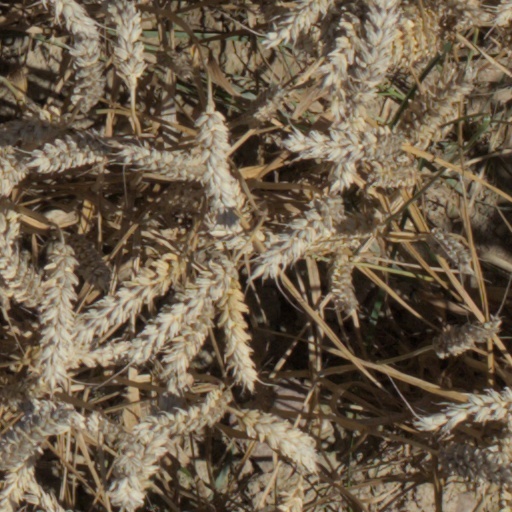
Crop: wheat